Rodney Eden

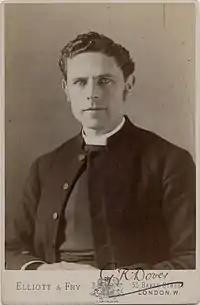
Rodney Eden as Bishop of Dover in 1895

George Rodney Eden (called Rodney; 9 September 1853 – 7 January 1940) was an Anglican bishop, Bishop of Dover (a suffragan bishop in the Diocese of Canterbury) and then Bishop of Wakefield (diocesan bishop of the Diocese of Wakefield).